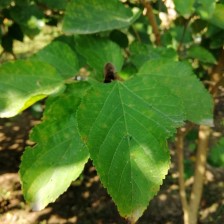
Variety: WhiteKing